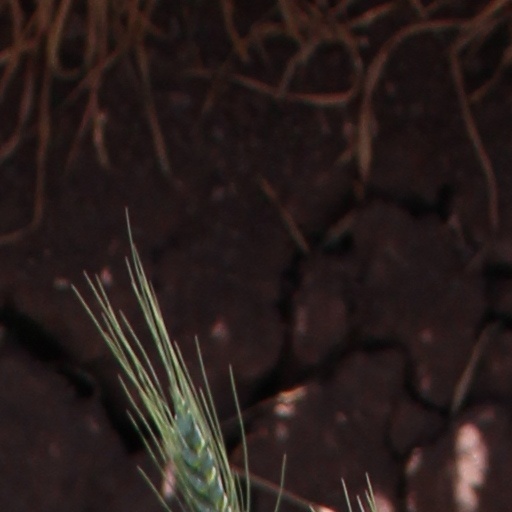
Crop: wheat